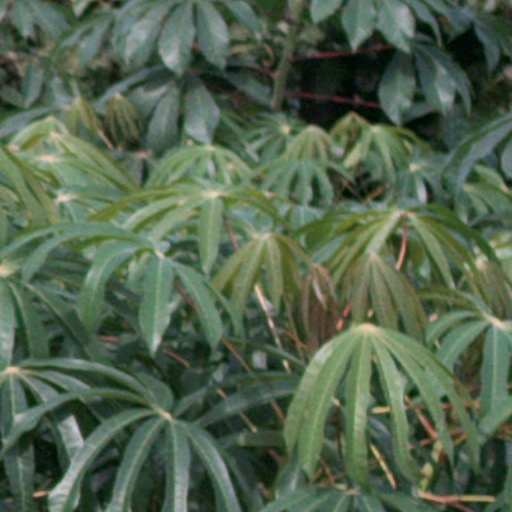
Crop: cassava